Describe the emotion expressed in this image:  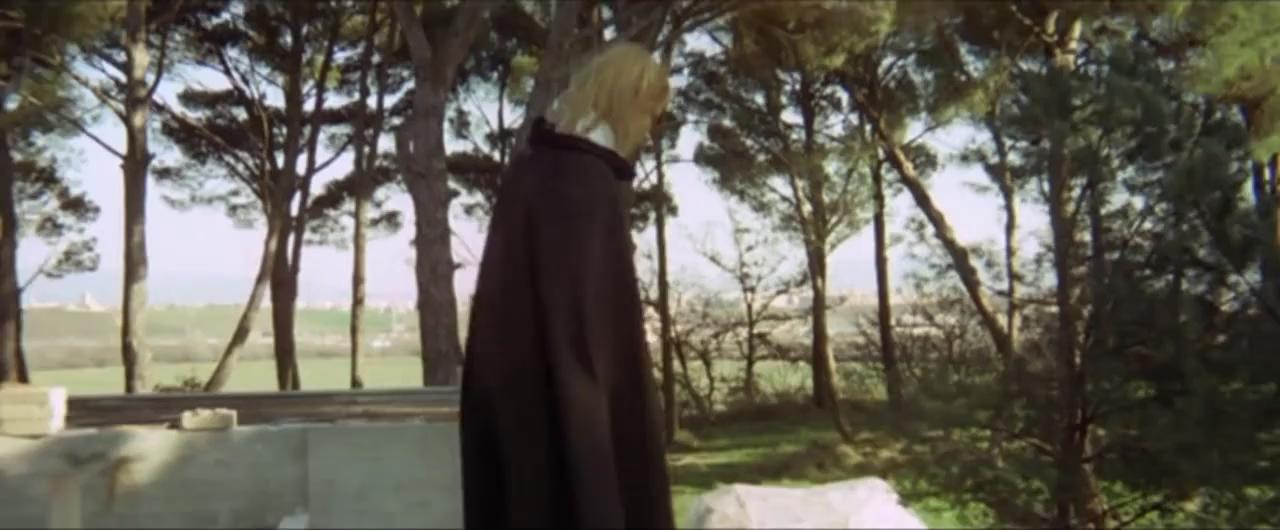
This person displays Suffering, valence and arousal with low intensity.